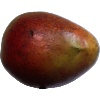
Label: Mango Red 1